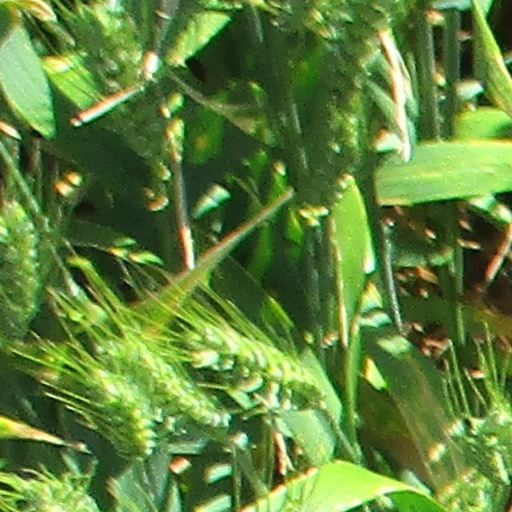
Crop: wheat